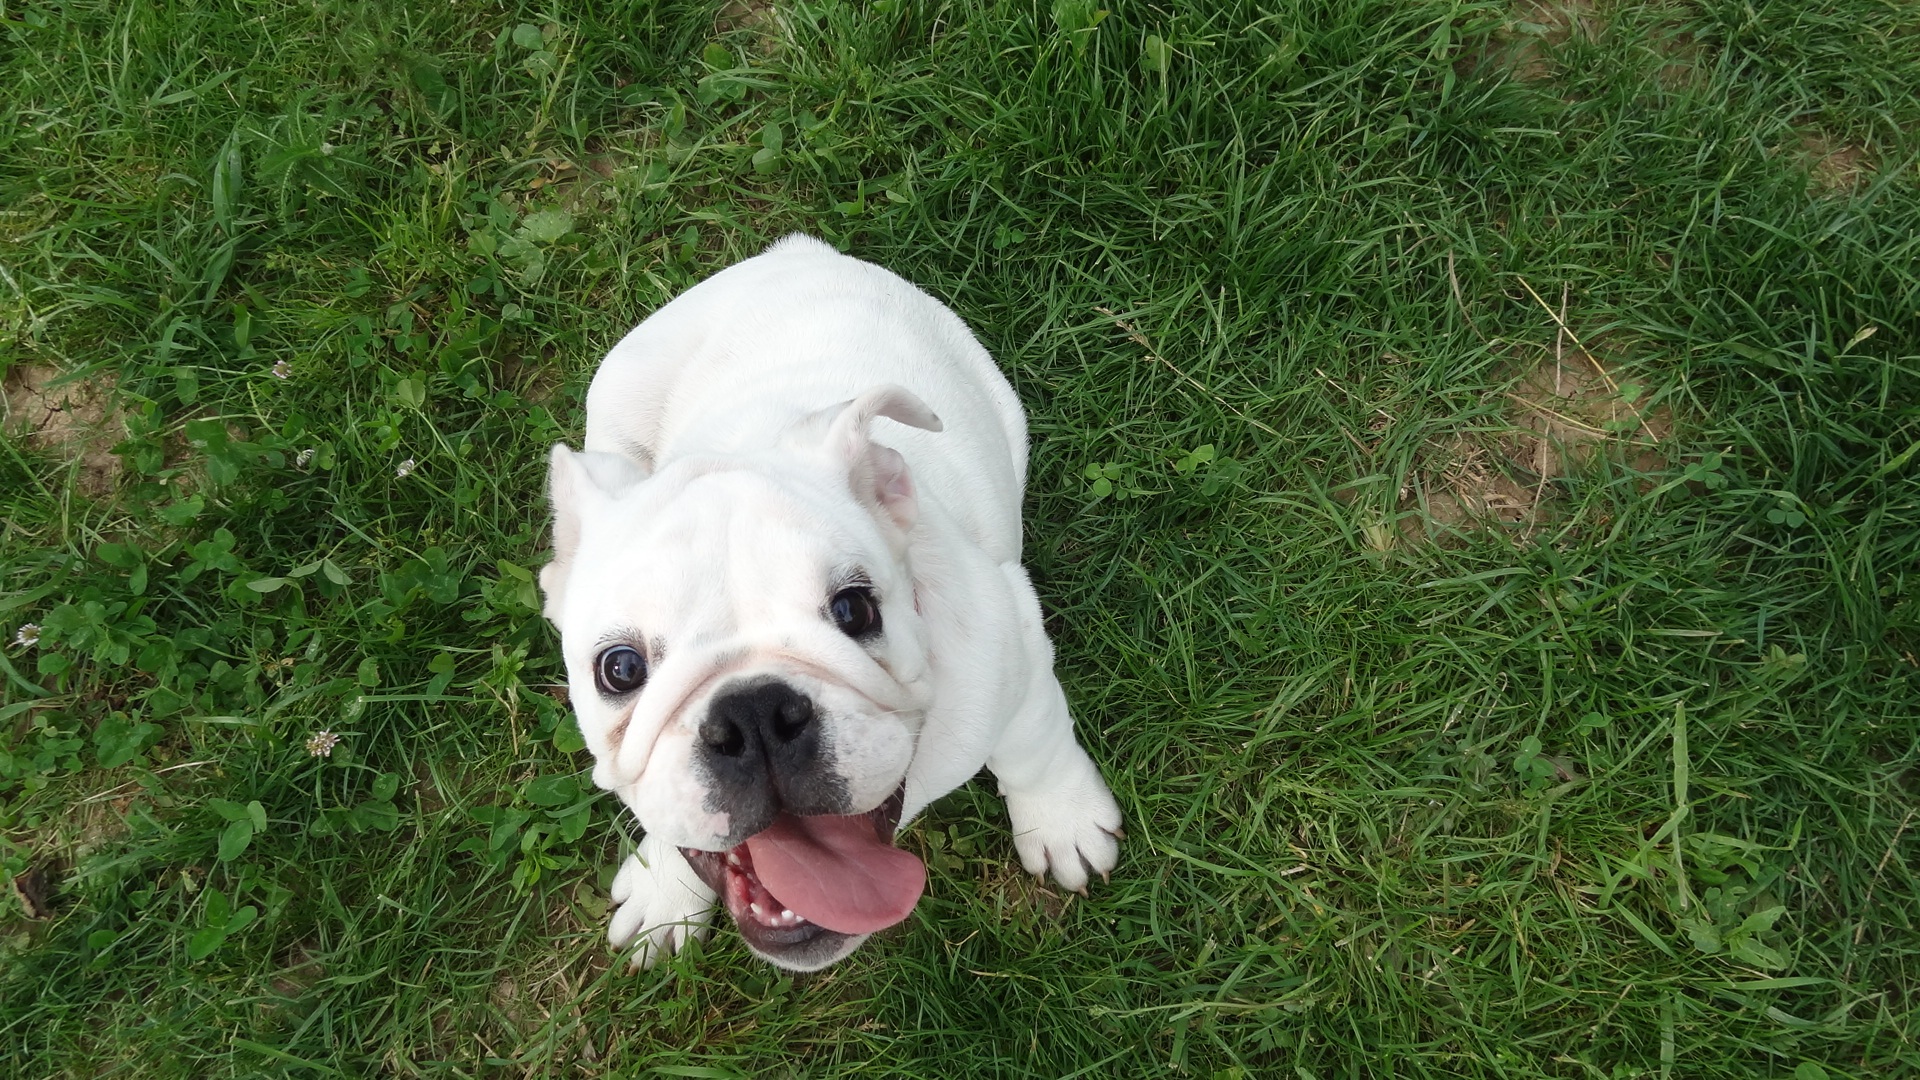
puppy, dog, cute, mammal, bulldog, vertebrate, dog breed, english bulldog, old english bulldog, dog like mammal, carnivoran, dog breed group, olde english bulldogge, toy bulldog, british bulldogs, australian bulldog, white english bulldog, american bulldog